Chuck Wicks

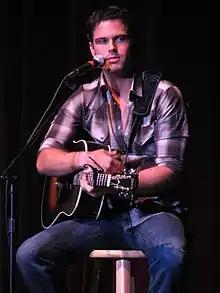
Wicks in concert, December 2008

Charles Elliott Wicks (born June 20, 1979) is an American country music artist and radio personality. He was one of the participants on the American reality series "Nashville", which aired on Fox for two episodes before its cancellation in mid-2007. In late 2007, he signed to RCA Records Nashville as a recording artist, with his debut single "Stealing Cinderella" being released in September of that year. It served as the lead-off to his debut album "Starting Now", which was released in January 2008. "All I Ever Wanted" and "Man of the House" were released as the album's second and third singles, respectively, and both have charted in the Top 40 as well.